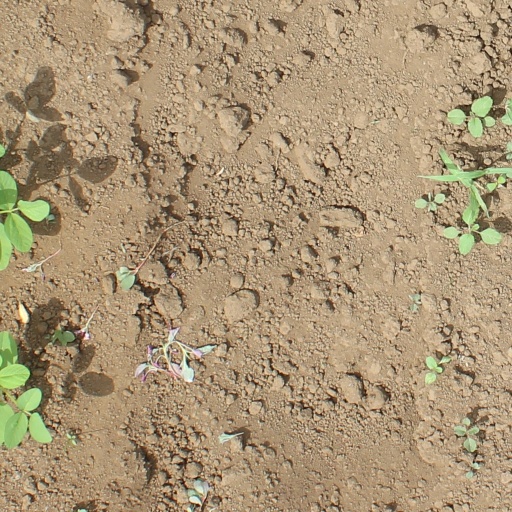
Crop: soybean